Kohama Station

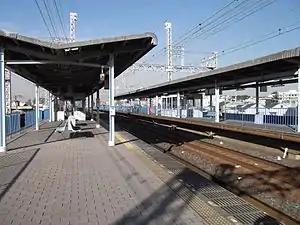
Kohama Station platforms in February 2011

is a railway station in Sumiyoshi-ku, Osaka, Osaka Prefecture, Japan, operated by the private railway operator Nankai Electric Railway.